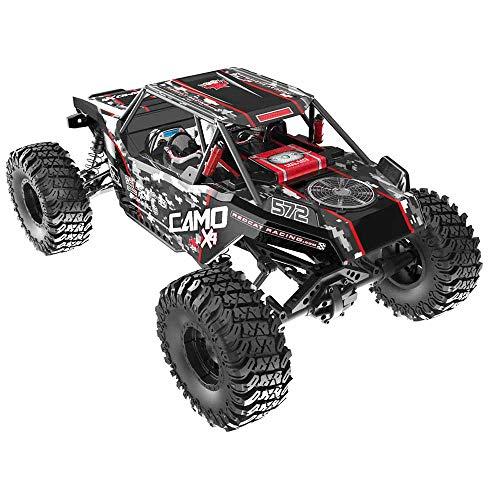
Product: Redcat Racing Camo X4 PRO 1/10 Scale Brushless Electric Rock Racer
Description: For troubleshooting and information please contact a red cat racing customer service specialist note: Please read the user manual before use.
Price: $304.07
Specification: ProductDimensions:20.1x12.6x8.6inches|ItemWeight:10.39pounds|ShippingWeight:10.7pounds(Viewshippingratesandpolicies)|ASIN:B07GL9RQ8V|Itemmodelnumber:B07GL9RQ8V|Manufacturerrecommendedage:14months-8years